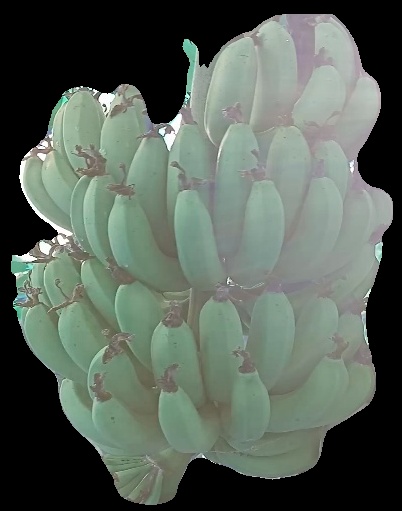
Variety: pachbale
Grade: grade1